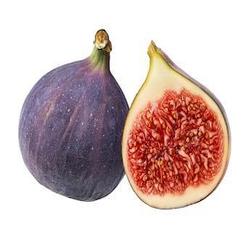
Label: Fig